Amanda Steele

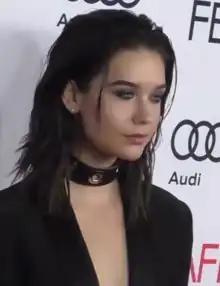
Steele in 2016

Amanda Lynn Steele (born July 26, 1999) is an American video blogger, model, actress, YouTuber and internet personality. She started her YouTube channel, MakeupByMandy24, in 2010. Steele is known for her beauty and fashion related content. She signed to IMG Models in early 2016. In 2015, she started a collaboration with Quay Australia for an exclusive sunglass line. She starred in the first season of the AwesomenessTV web series, "Guidance" which was originally published on Go90. In 2021, she gave an interview for Vanity Teen magazine on the occasion of the premiere of her new TV show "Paradise City".